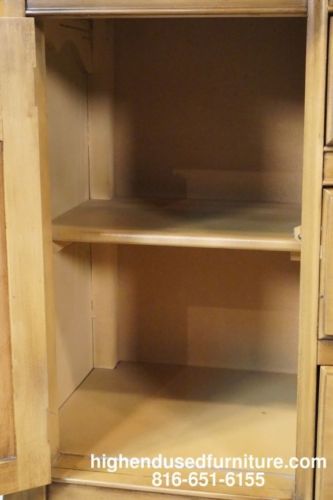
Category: cabinet